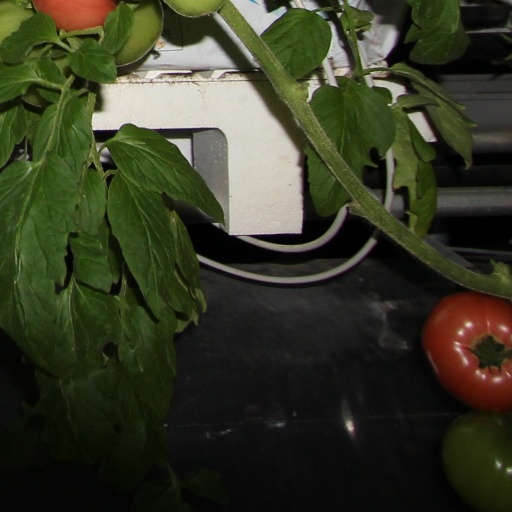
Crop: tomato